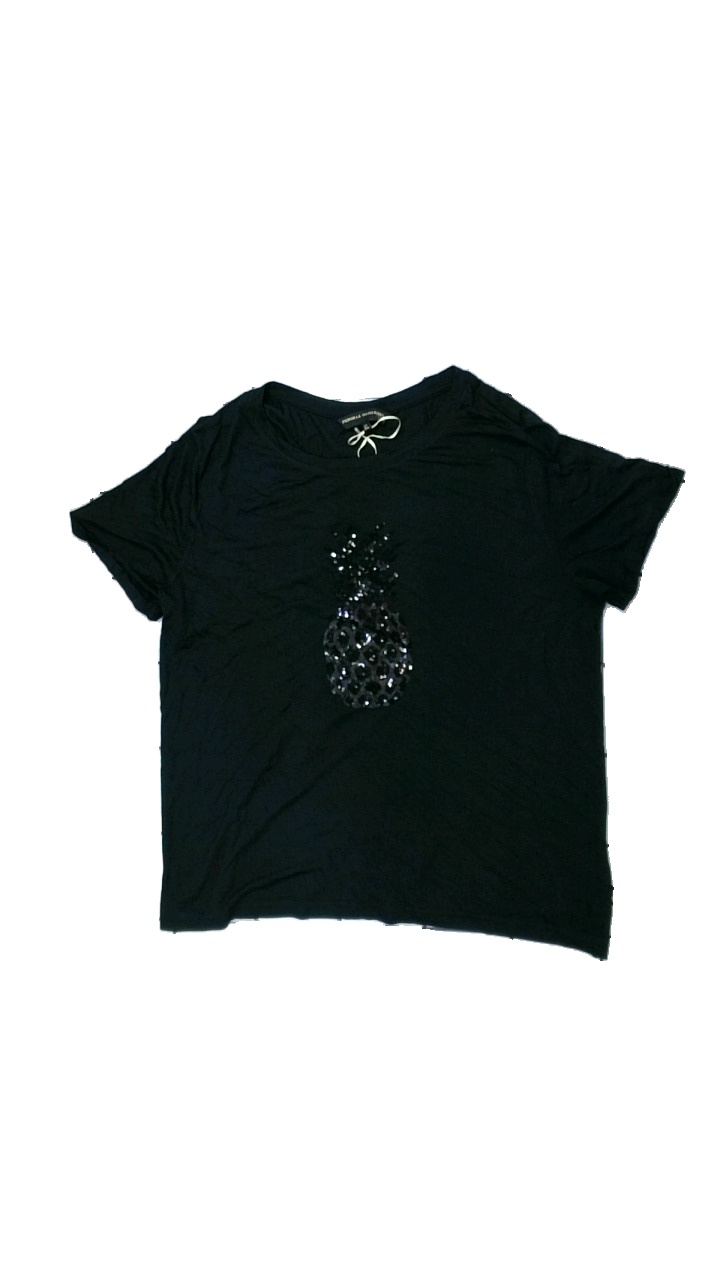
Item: T-shirt (Ladies)
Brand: Pernilla Wahlgren
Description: t-shirt med tryck
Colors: Black
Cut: C-collar
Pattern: Glitter
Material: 81% viskos 19% polyester
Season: All
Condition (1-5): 4
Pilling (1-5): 4
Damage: luddigt
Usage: Reuse
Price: <50